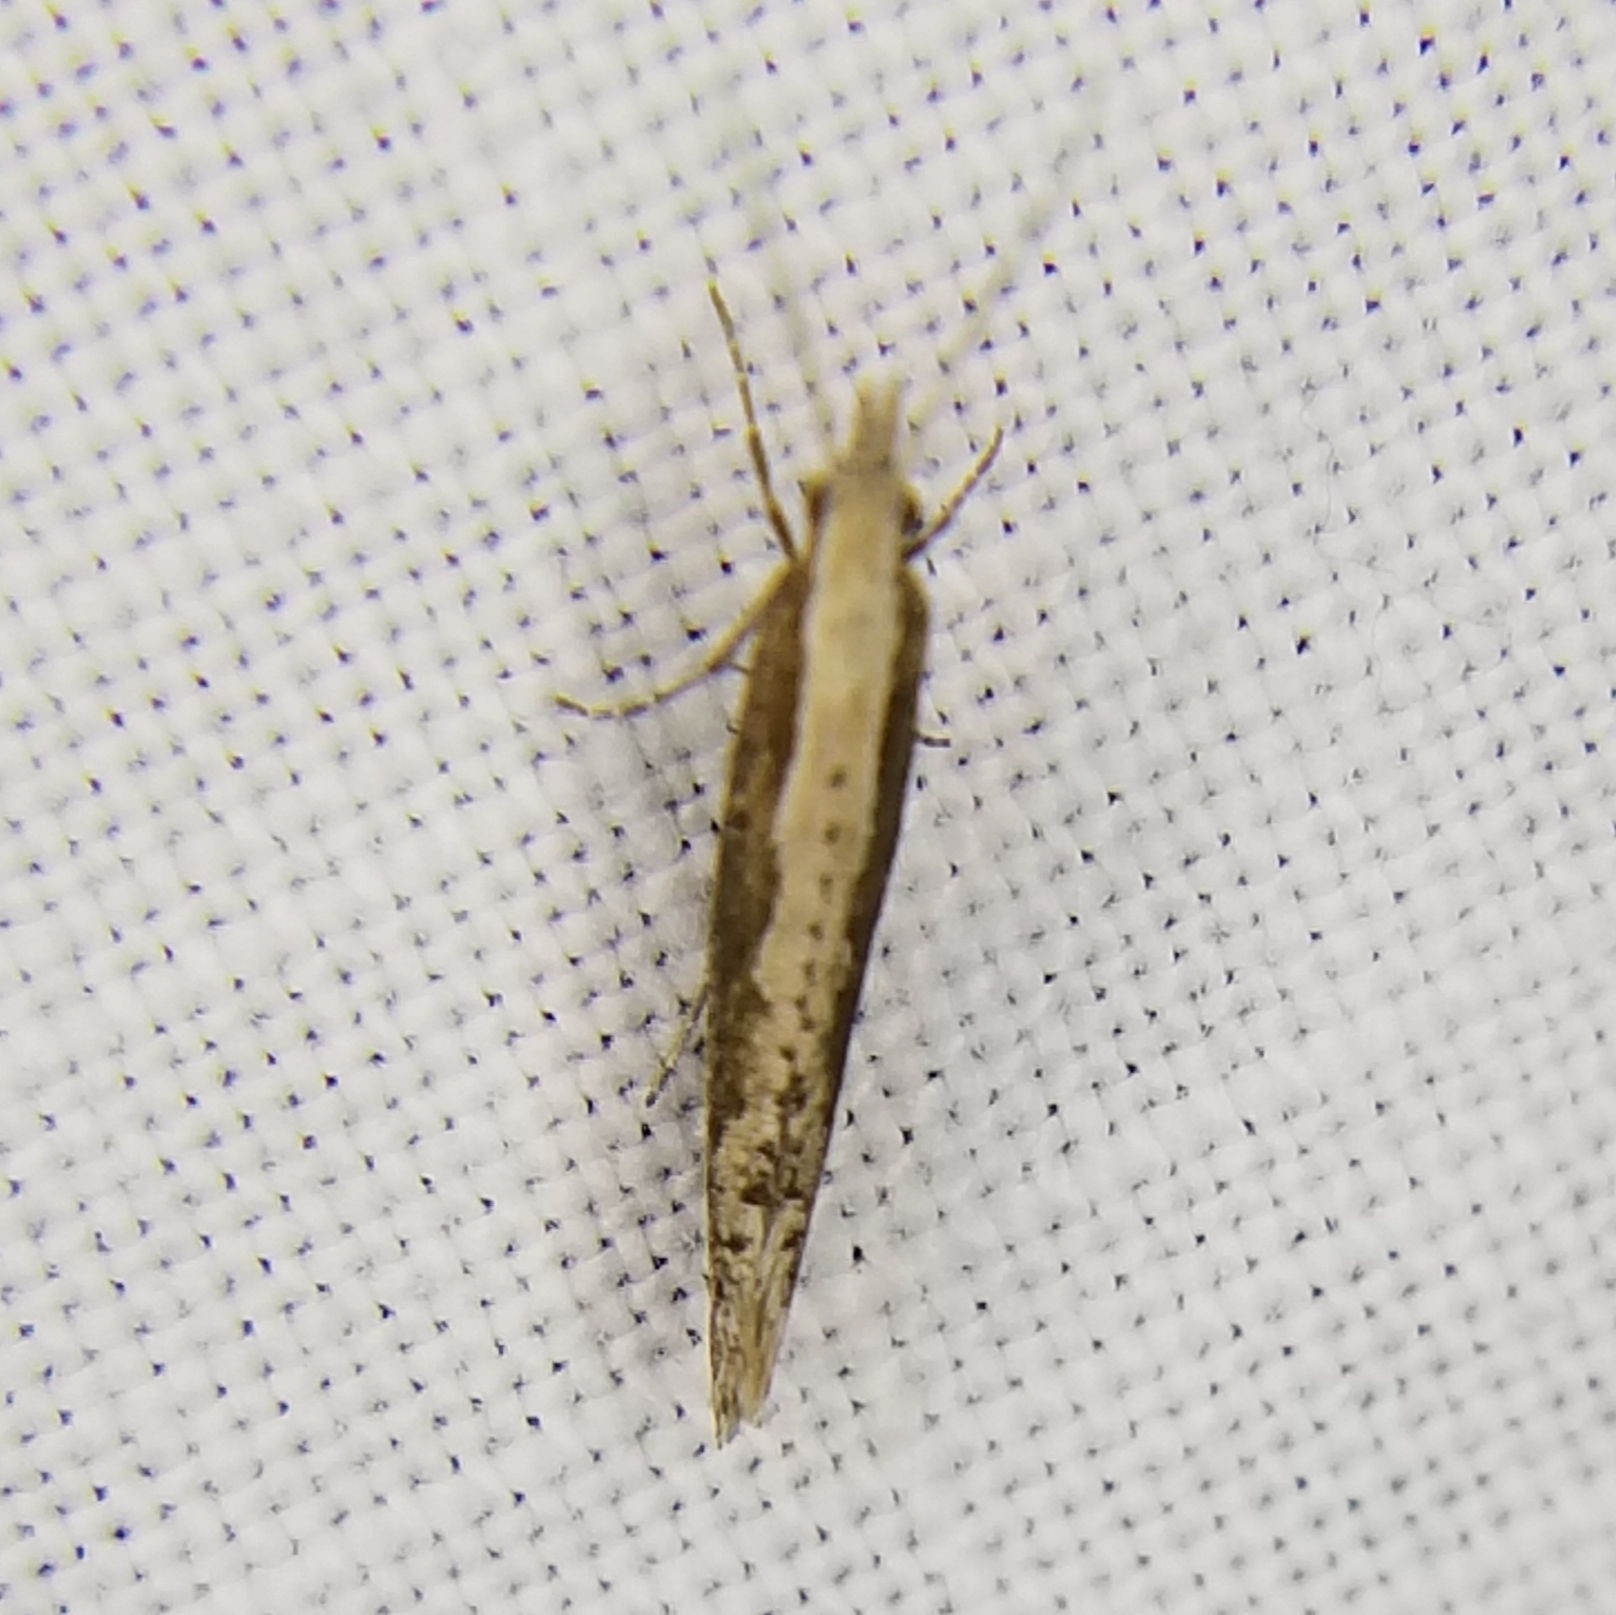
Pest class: diamondback_moth